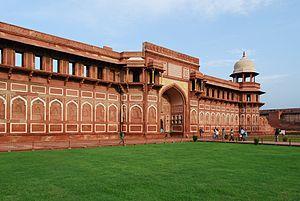
Palais de l'empereur Jahangir dedans Fort Rouge d'Āgrā
Le fort d'Agra est un fort situé à Agra en Uttar Pradesh. Recouvrant une surface de 38 hectares, c'est le plus grand fort de l'Inde. Il a été classé au patrimoine mondial de l'UNESCO en 1983. Les murs d'enceinte, en grès rouge, sont hauts de 21 mètres et longs de 2,5 km.